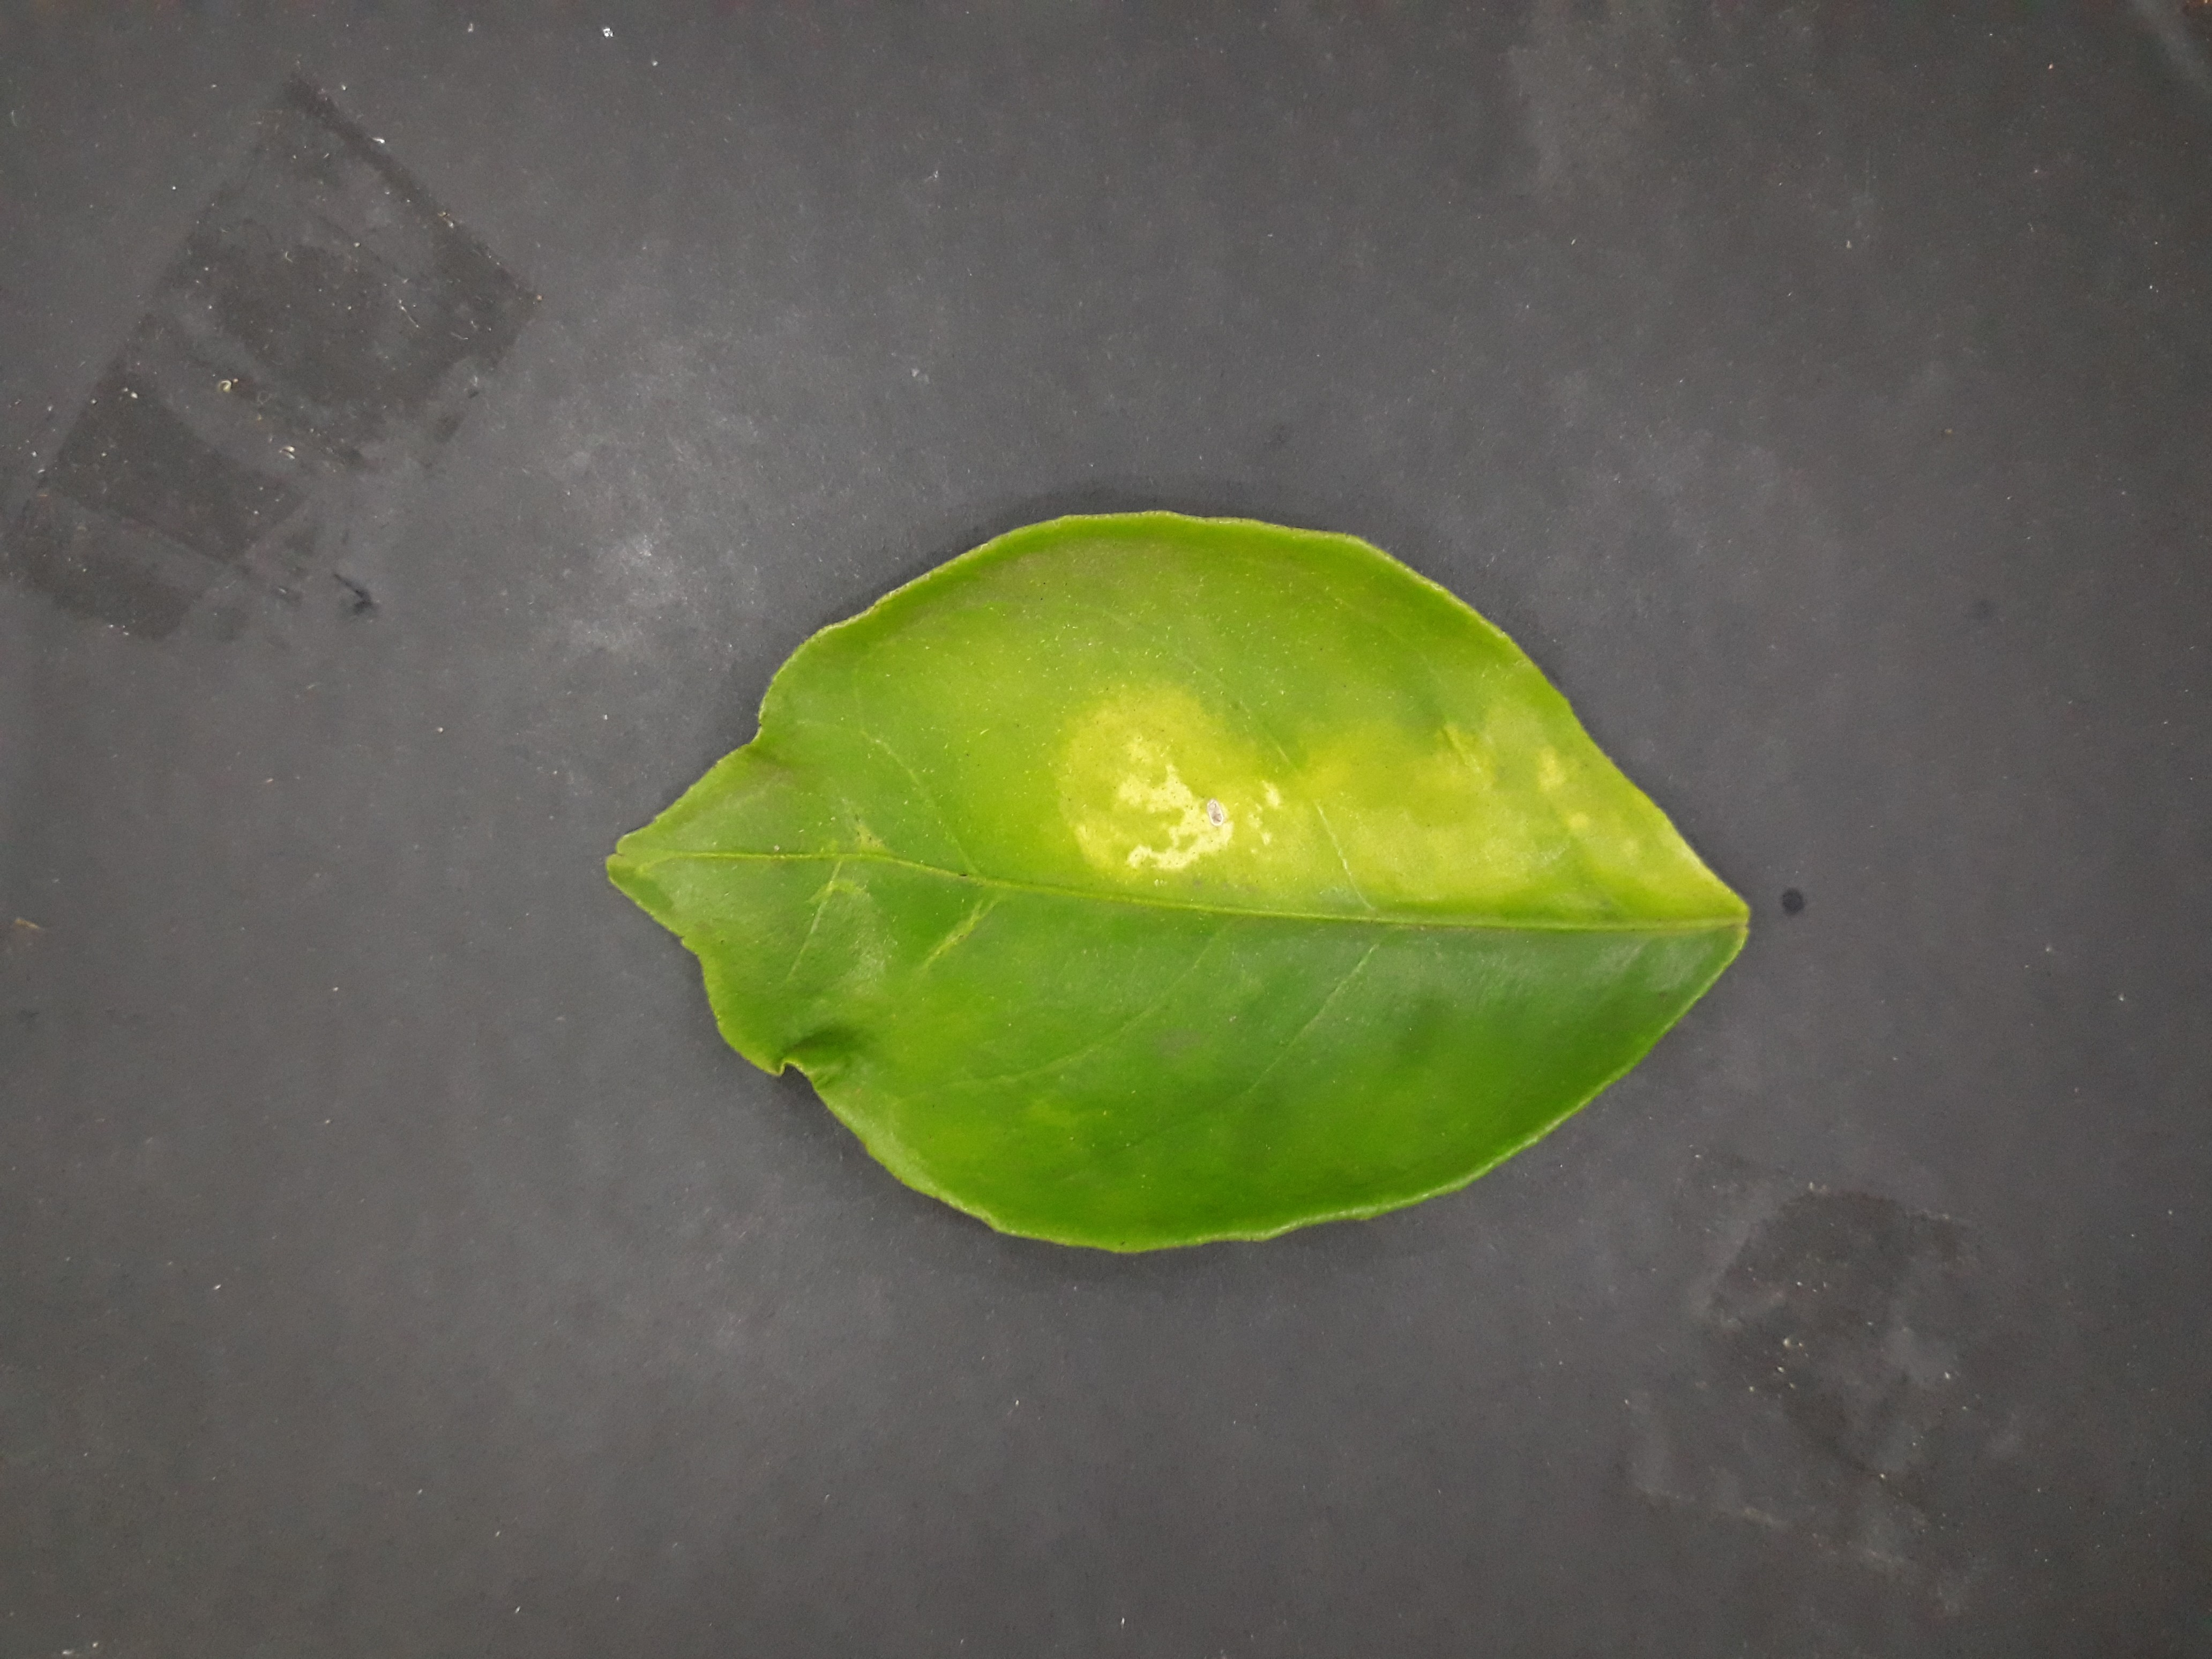
Label: Citrus_leafminer